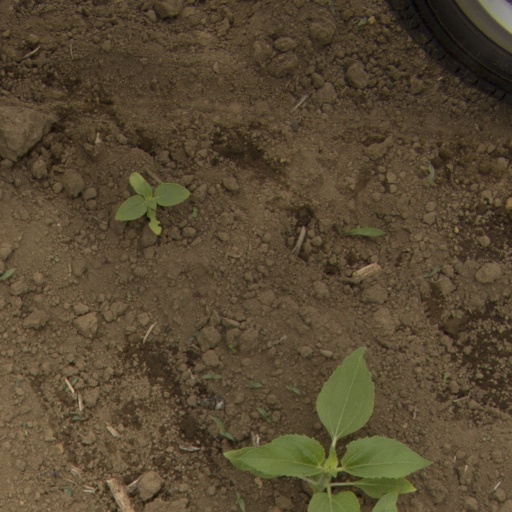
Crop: Jerusalem artichoke